Ivan Kuznetsov (actor)

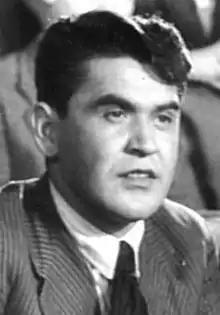
Kuznetsov in 1939

Ivan Nikolayevich Kuznetsov (7 June 1909 — 23 August 1976) was a Russian actor. He appeared in more than thirty films from 1936 to 1976.